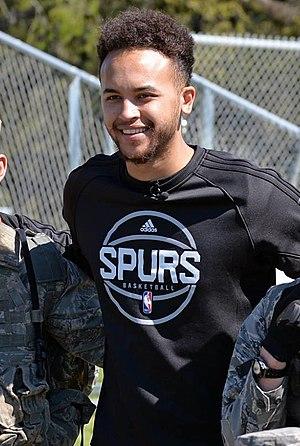
Kyle F. Anderson, né le 20 septembre 1993 à New York, est un joueur américain de basket-ball. Il évolue au poste d'ailier voire d'ailier fort.